People's Transportation Company

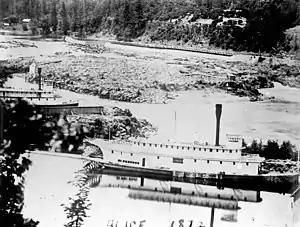
Steamers "Alice", center, and "Albany" at left, in drydock, circa 1874. Across the falls can be seen the new ship canal, built by the P.T. Company's competitor, the Willamette Falls Canal and Locks Company.

On June 30, 1867, the company was reported to have recently completed a drydock at Oregon City. The steamer "Active" was floated out, and the "Echo" floated in, and thirty-five minutes later, "Echo" was resting out of the water dry on the shipways.